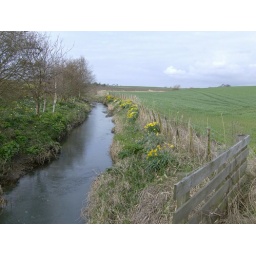
saw the flowers by the dreel burn while running cross country